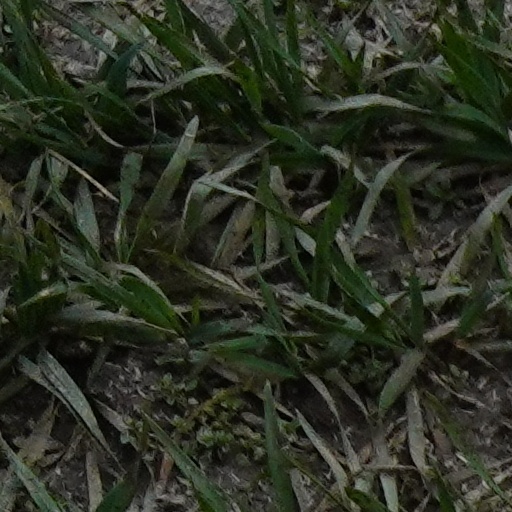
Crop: wheat